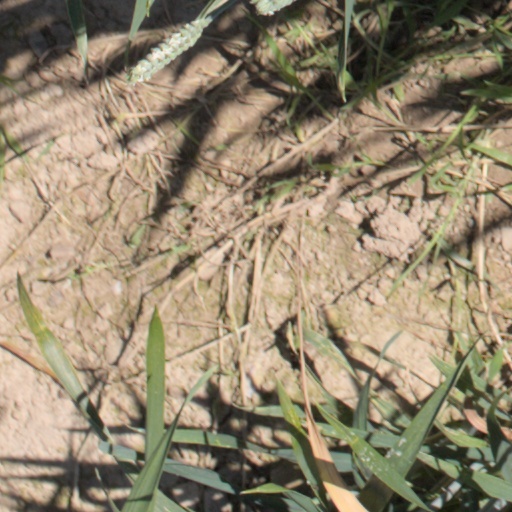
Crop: wheat